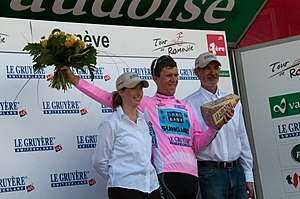
Romandiet Rundt 2011 / Resultater
Chris Anker Sørensen vandt bjergkonkurrencen
Romandiet Rundt 2011 var den 65. udgave af Romandiet Rundt og blev arrangeret fra 26. april til 1. maj i Schweiz. Udover de 18 ProTeam var Geox-TMC og Europcar inviteret. Cadel Evans vandt samlet, som i 2006.